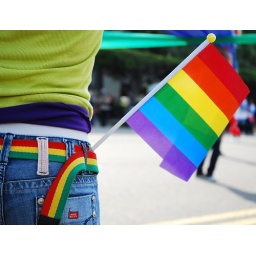
A girl under blue Taiwan Pride 2009